Vera Cruz (film)

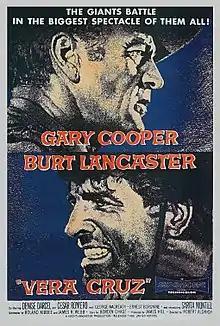
Theatrical release poster

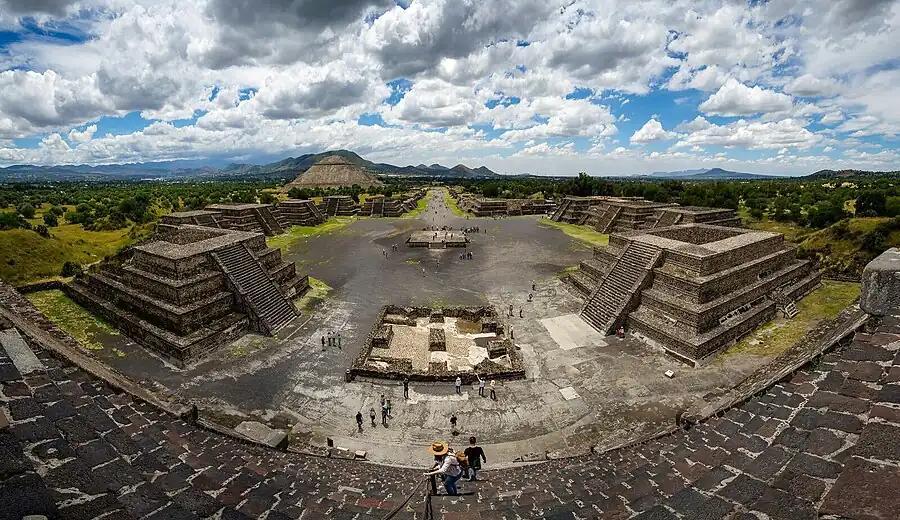
The expedition passes through the ruins of Teotihuacan.

Vera Cruz is a 1954 American Western film directed by Robert Aldrich and starring Gary Cooper and Burt Lancaster, featuring Denise Darcel, Sara Montiel, Cesar Romero, Ernest Borgnine, Charles Bronson and Jack Elam. Set during the Franco-Mexican War, the film centers on a group of American mercenaries tasked with transporting a large shipment of Imperial gold to the port of Veracruz, but begin to have second thoughts about their allegiances. It was produced by Hecht-Lancaster Productions and released by United Artists on 25 December 1954.